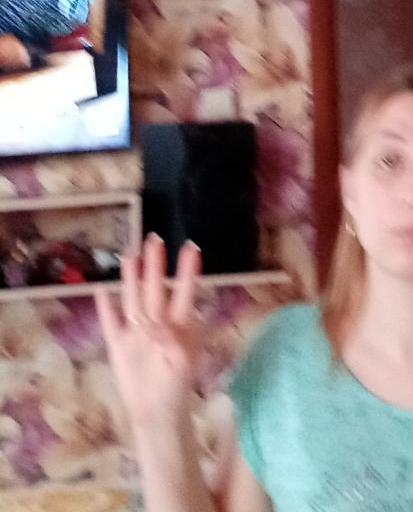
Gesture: four